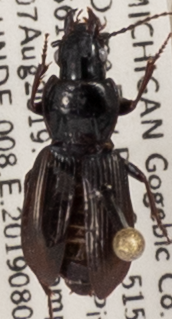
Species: Pterostichus pensylvanicus
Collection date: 2019-08-07
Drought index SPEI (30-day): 0.582
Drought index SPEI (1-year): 1.77
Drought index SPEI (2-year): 2.09